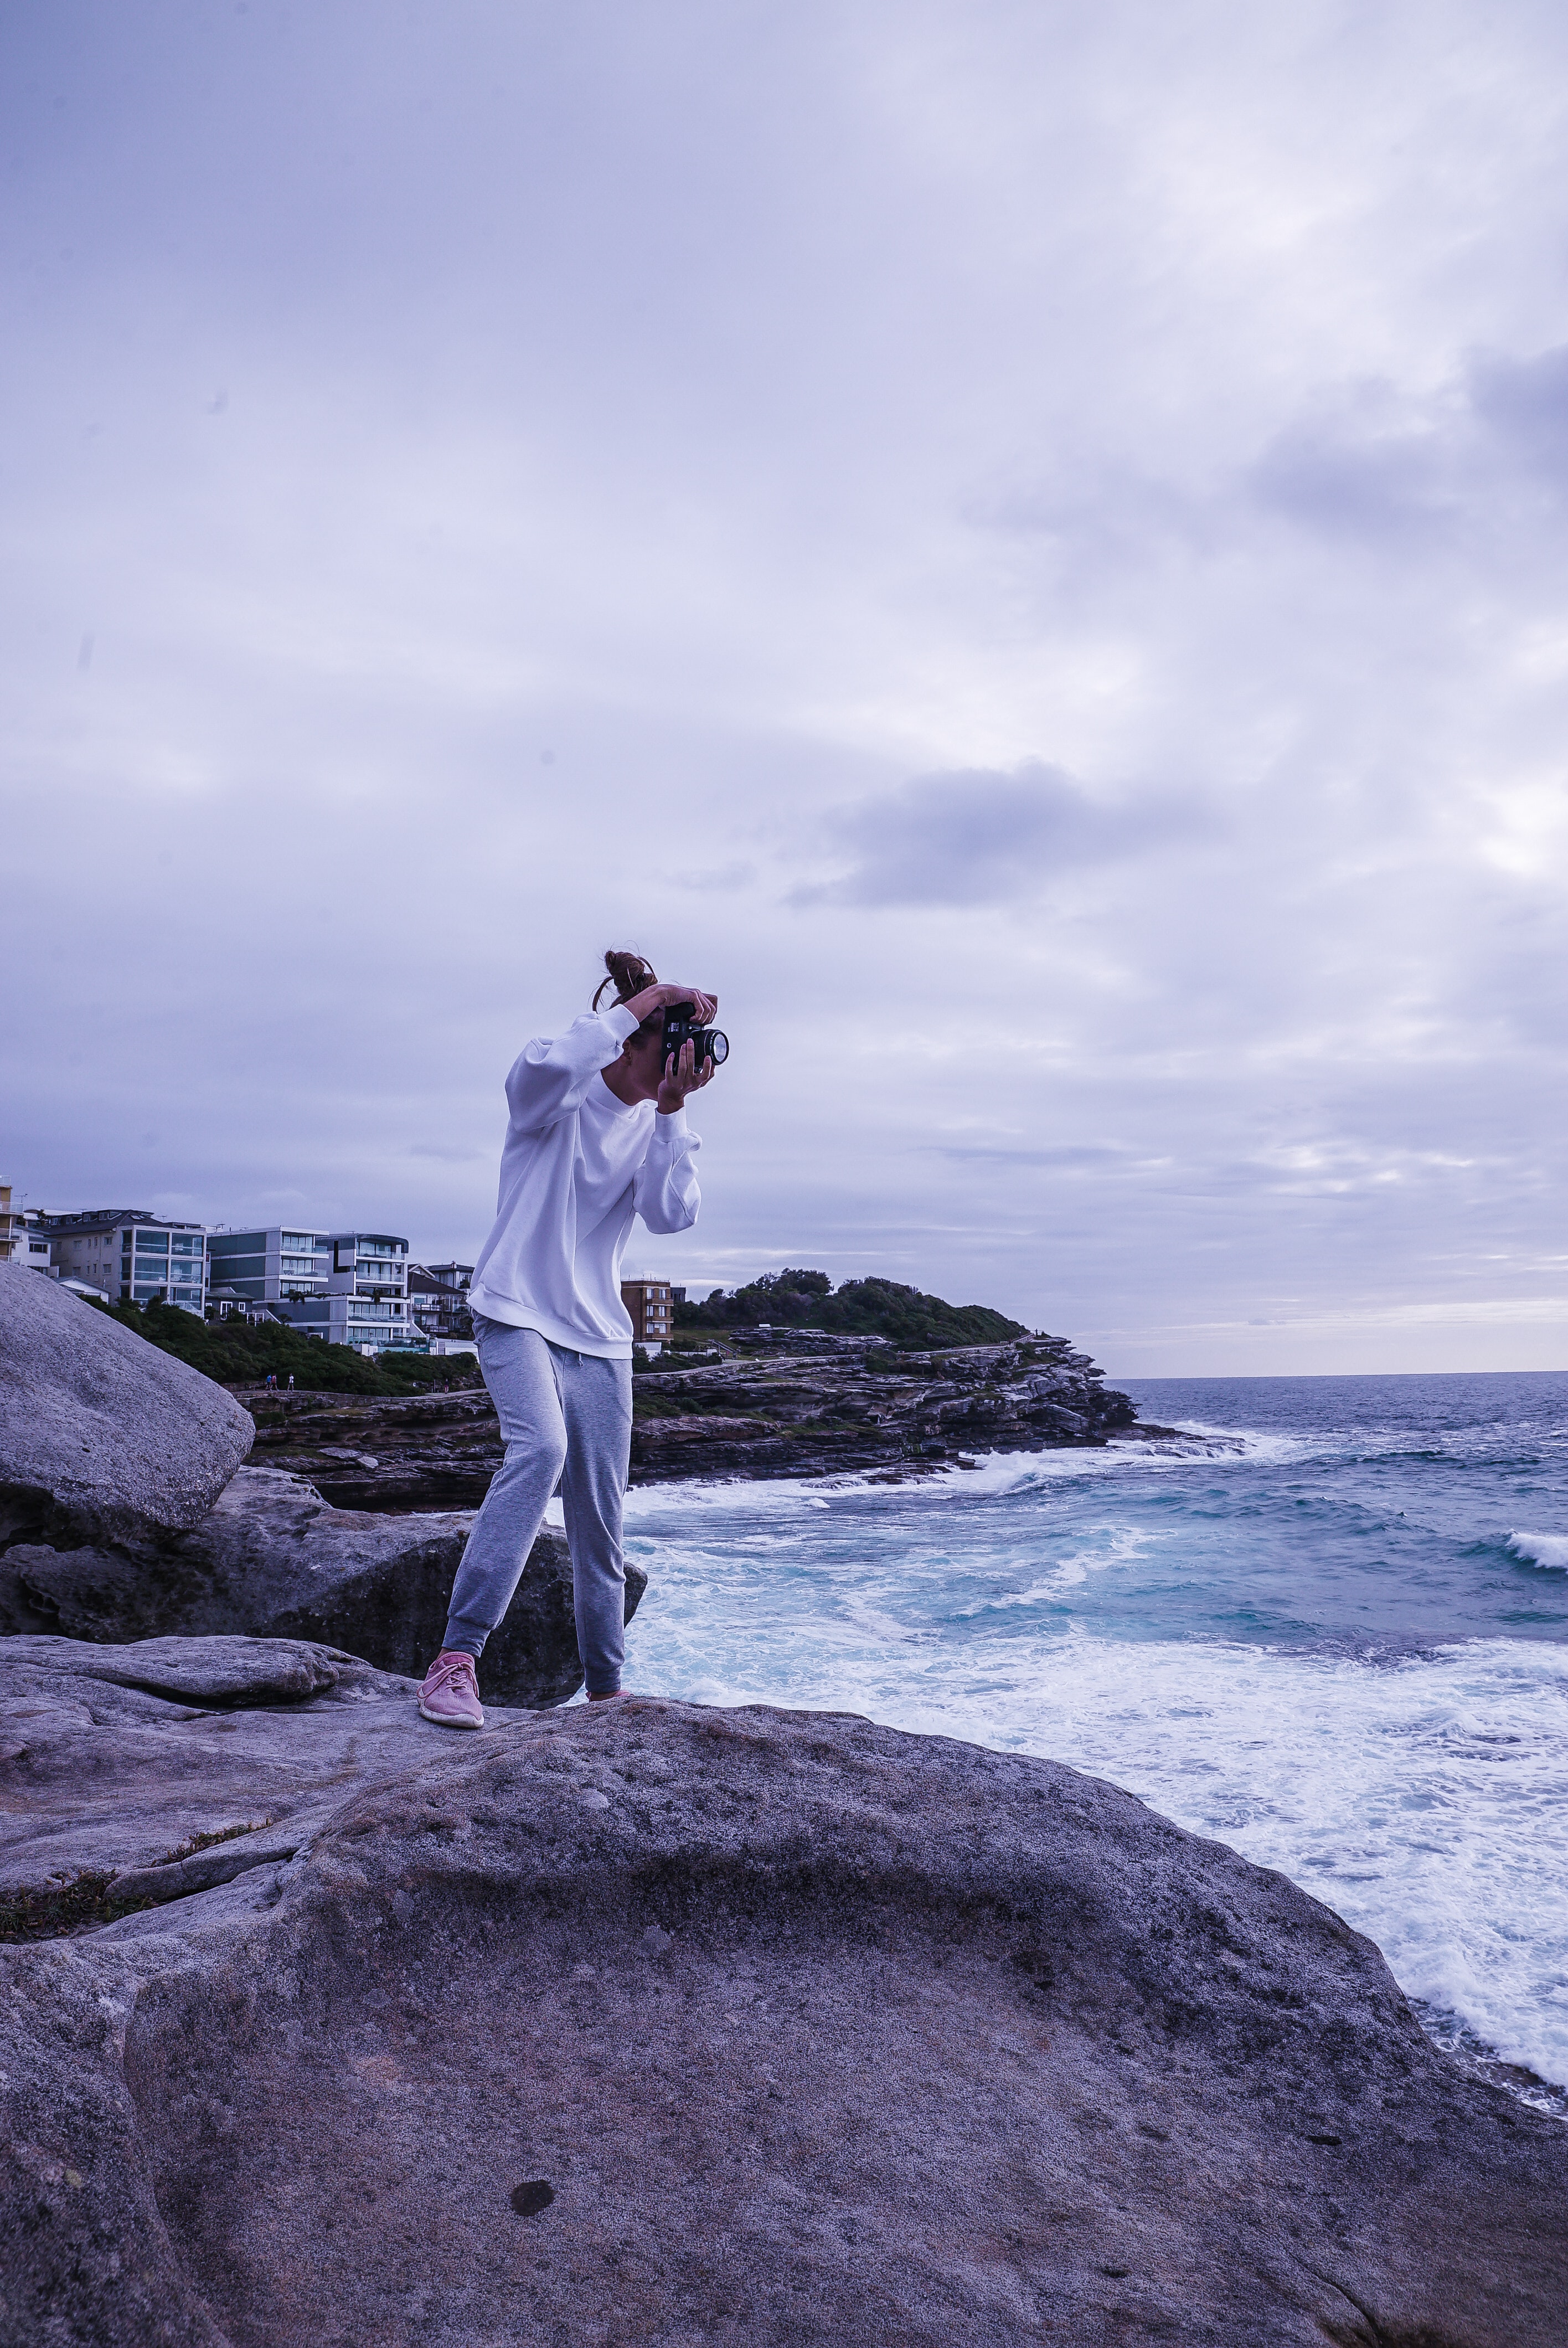
sky, ocean, sea, wave, shore, coast, rock, cloud, vacation, beach, photography, coastal and oceanic landforms, tourism, horizon, wind wave, wind